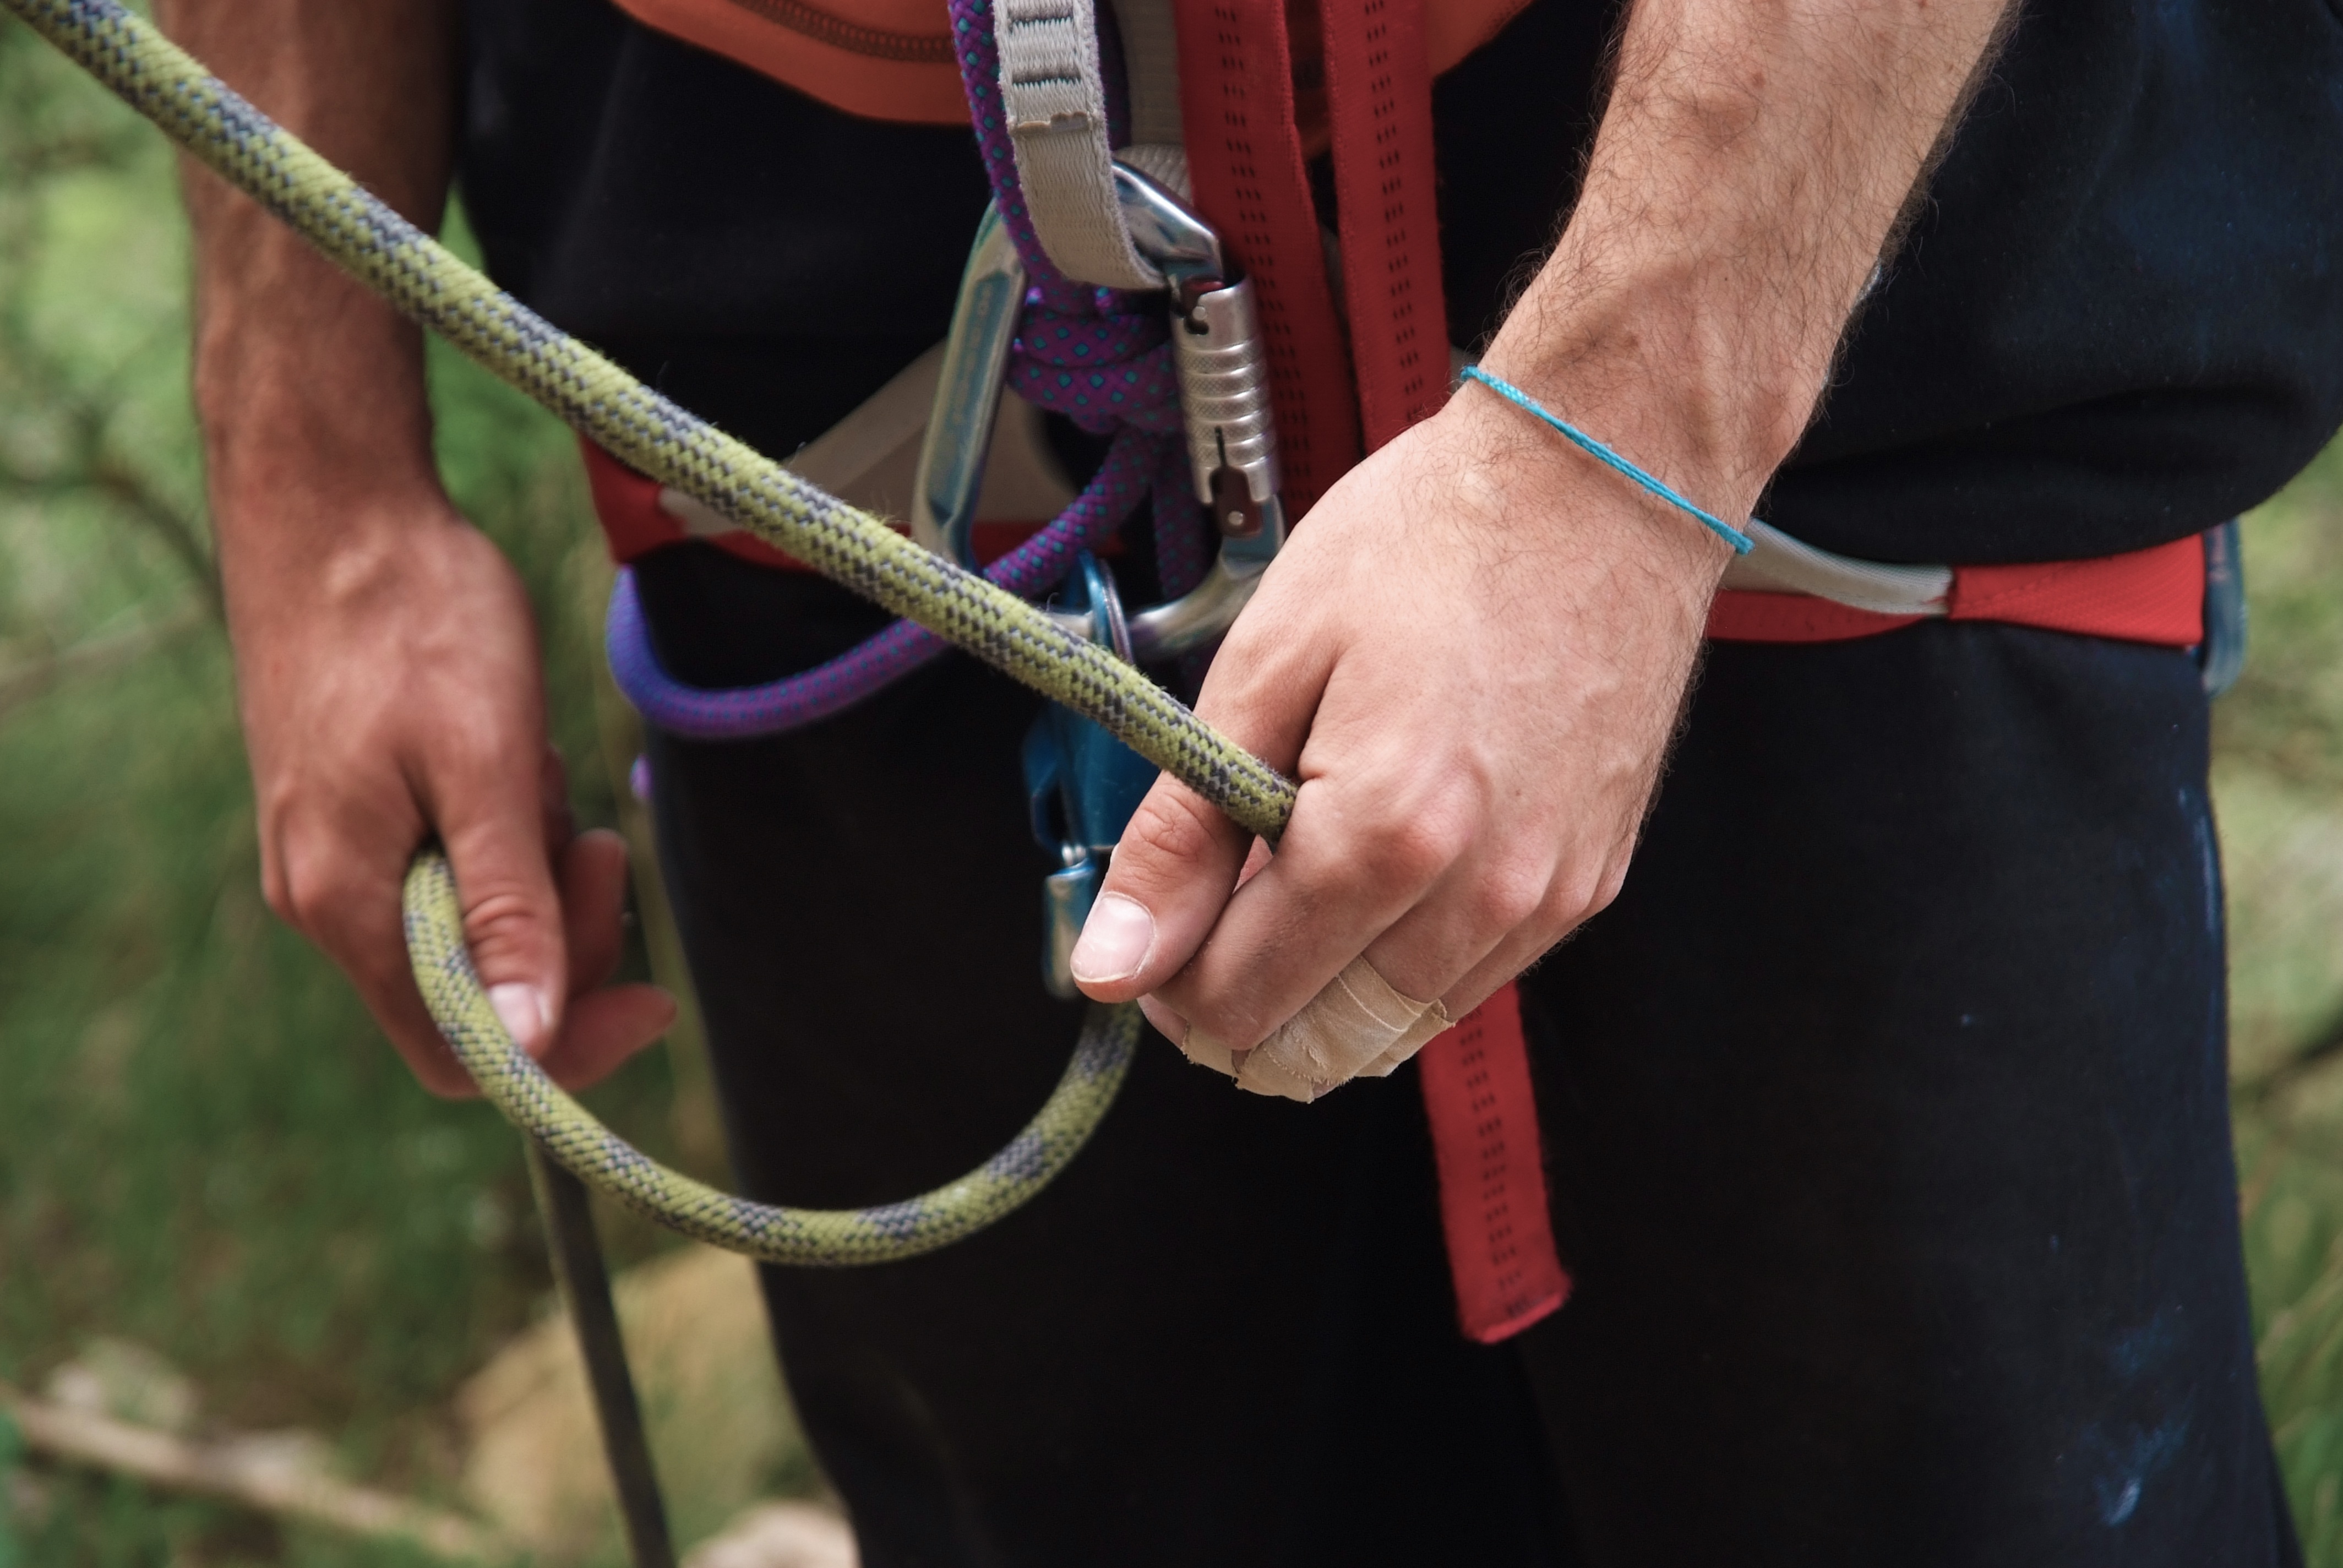
rope, hands, harness, ensure, escalation, bow and arrow, scalar, grigri, longbow